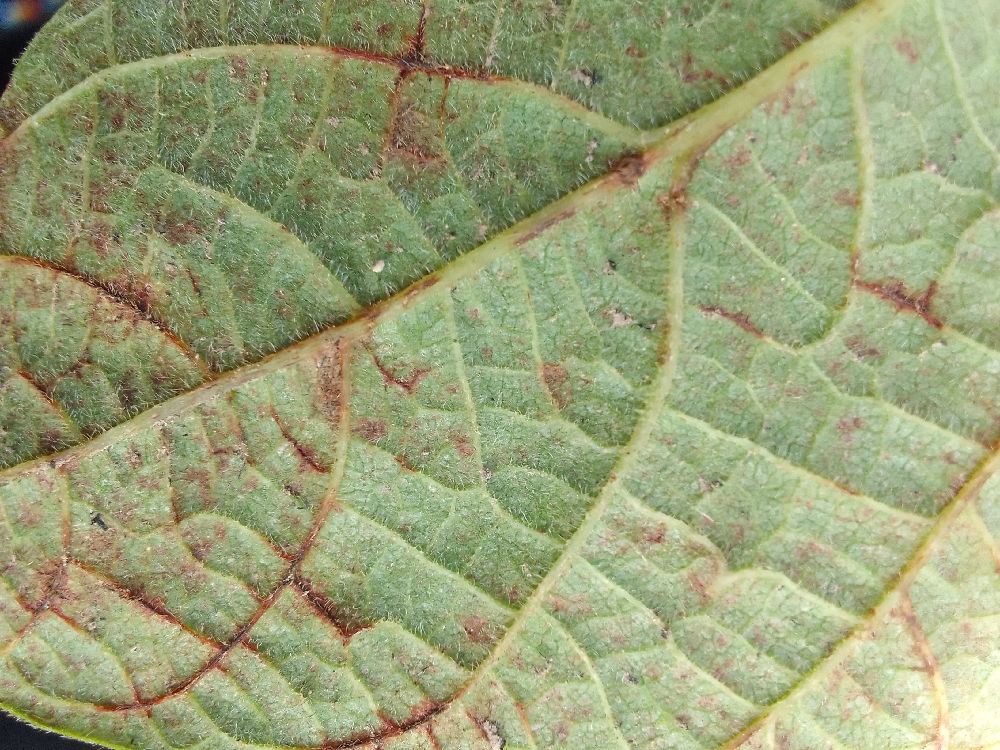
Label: anthracnose